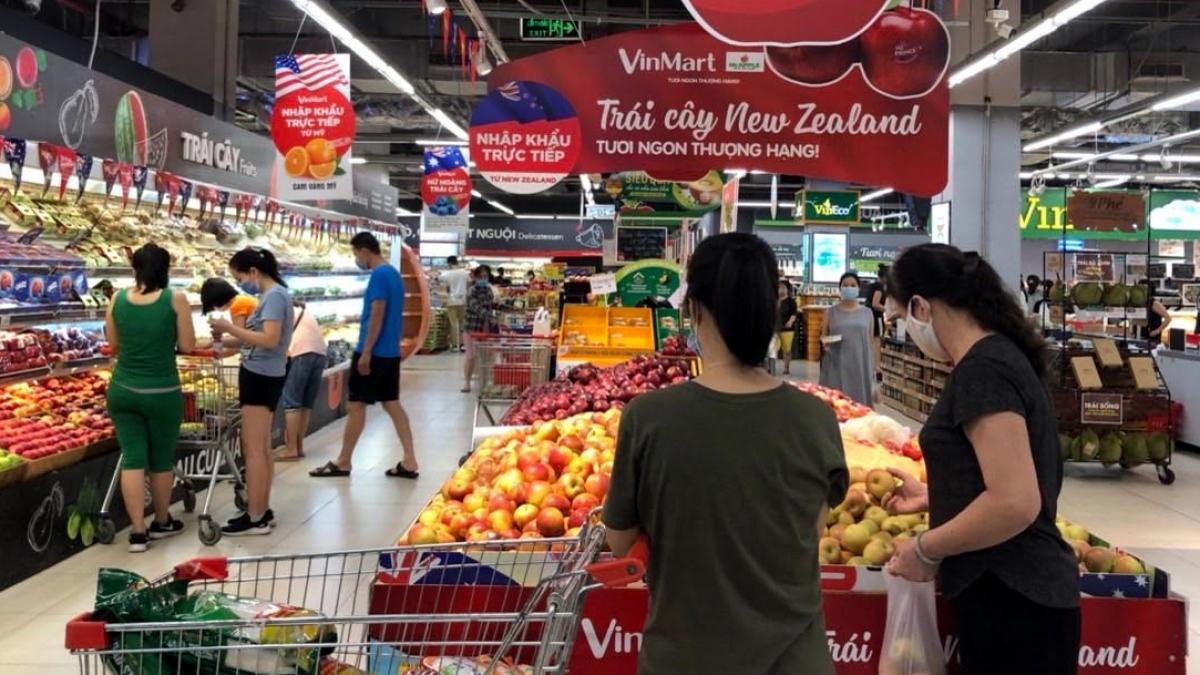
có bốn người đang đứng trước quầy hàng trái cây ở bên trái